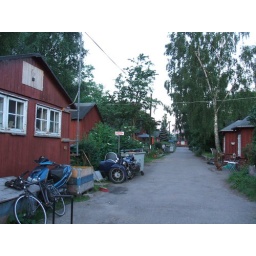
Pelle's house in Balloon park, an old military barracks turned into a cute little village.